Daphne Jackson

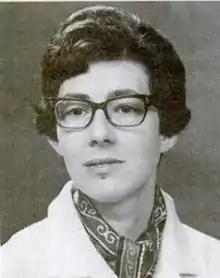

Daphne Frances Jackson (23 September 1936 – 8 February 1991) was an English nuclear physicist. In 1971 she became the first female physics professor in the UK. A legacy after her death in 1991 enabled the foundation of the Daphne Jackson Trust.